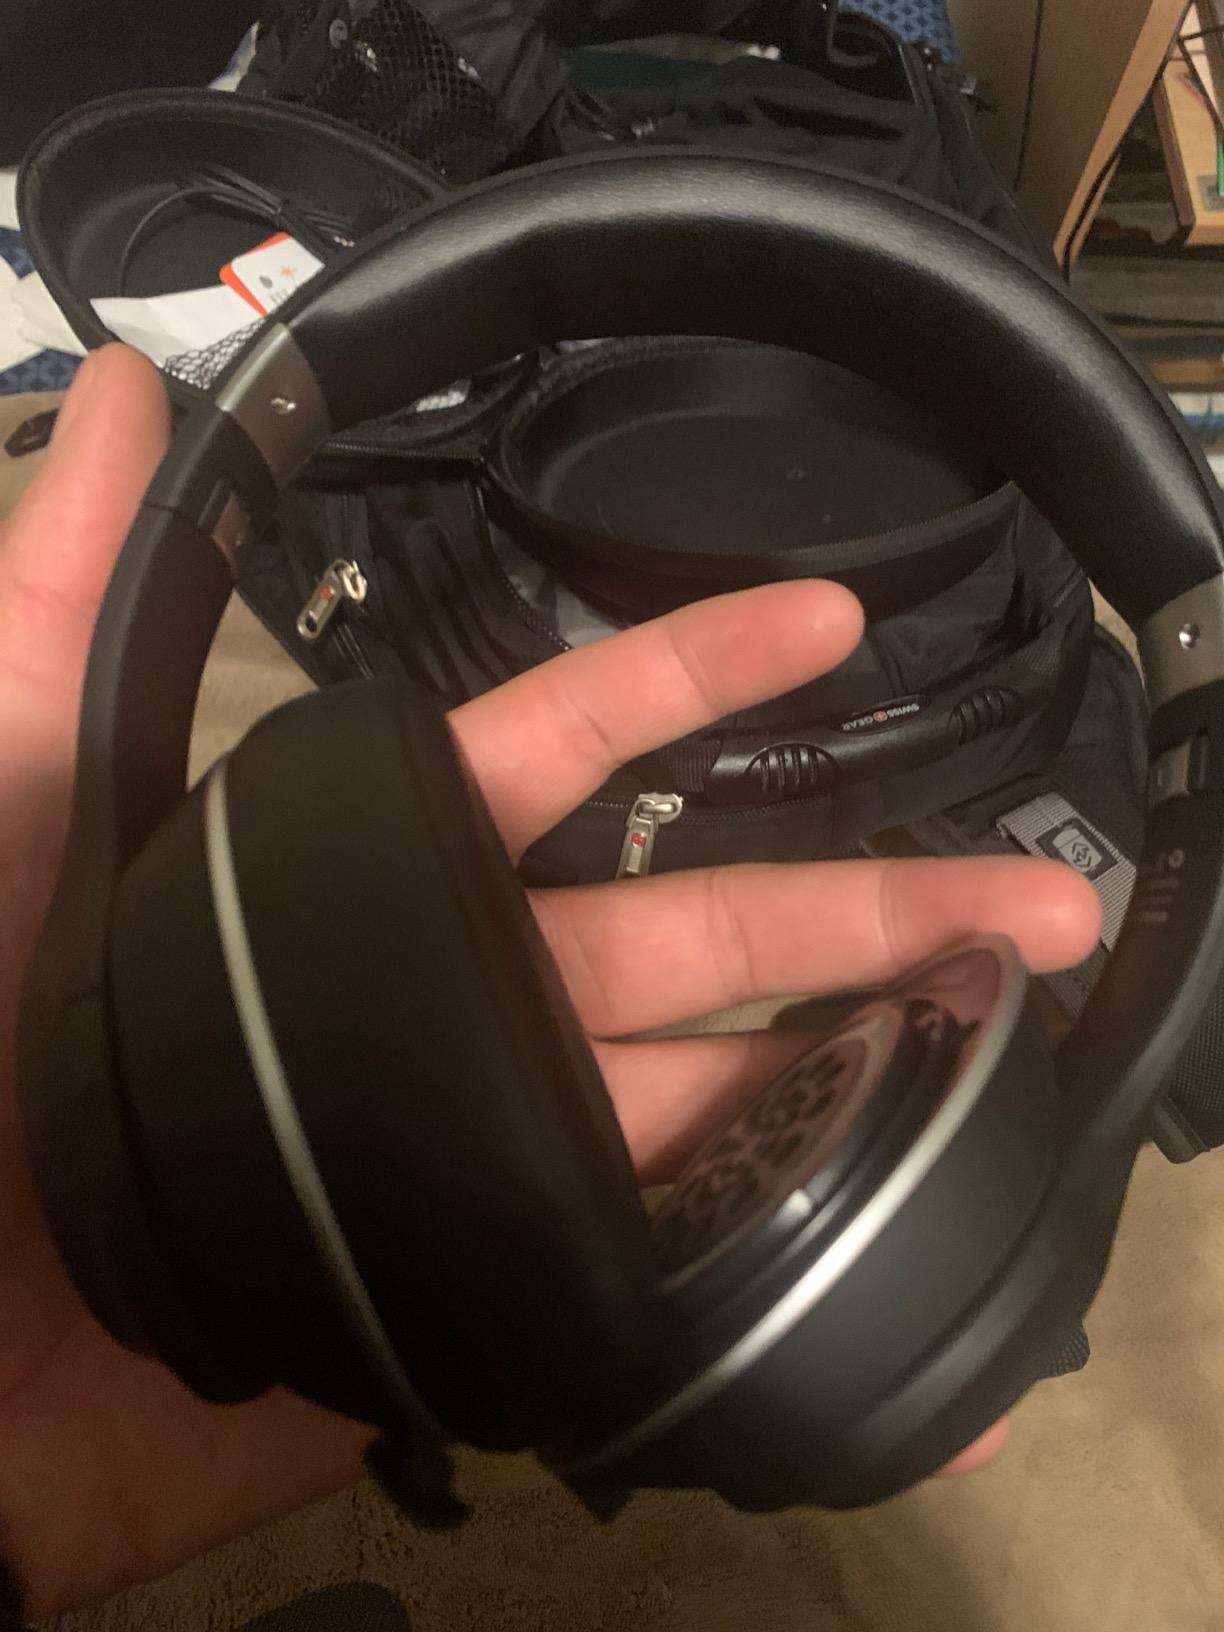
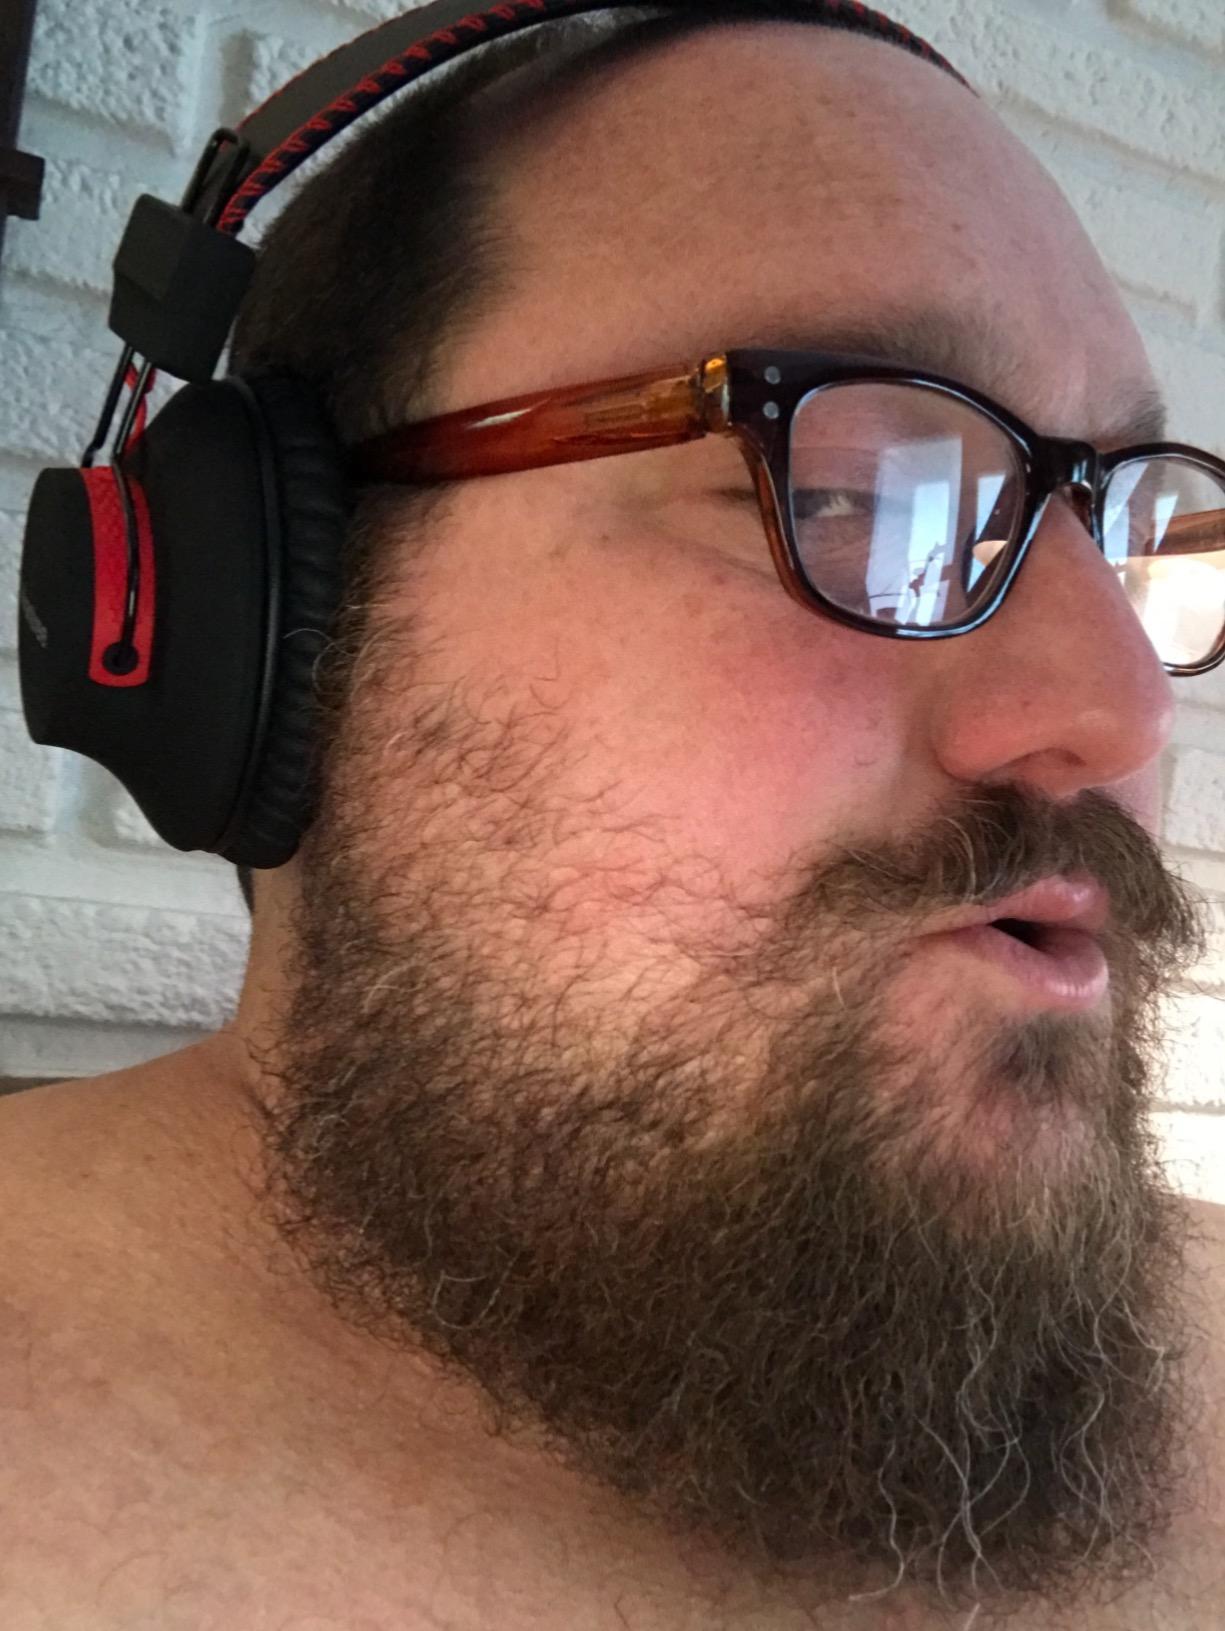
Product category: headphones
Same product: no